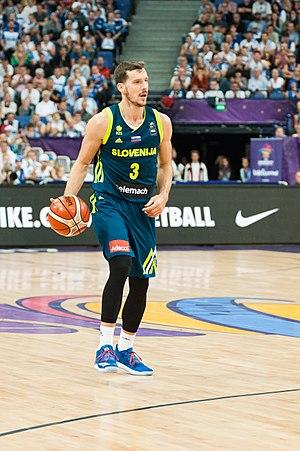
Goran Dragić, né le 6 mai 1986 à Ljubljana, en Yougoslavie, est un joueur de basket-ball professionnel évoluant au poste d'arrière ou de meneur au Heat de Miami. Après une carrière en Europe, il évolue ensuite en National Basketball Association. Il est le frère aîné du joueur de basket-ball Zoran Dragić.